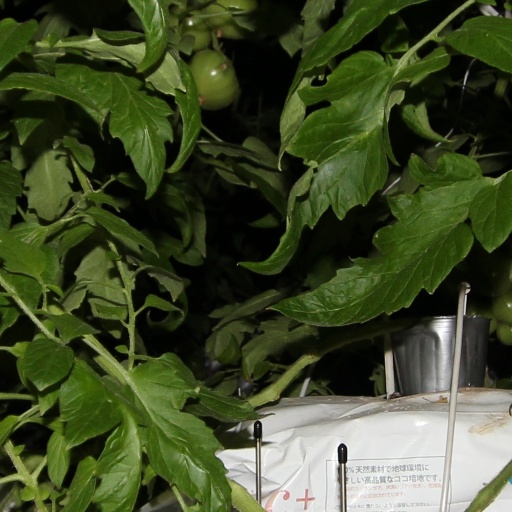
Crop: tomato